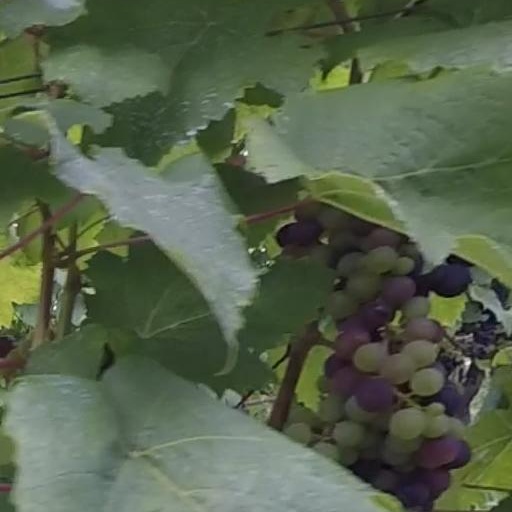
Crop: grape